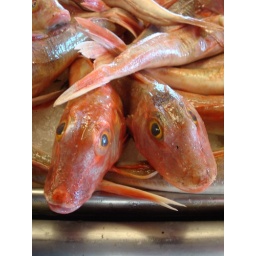
At the fish market in Venice.